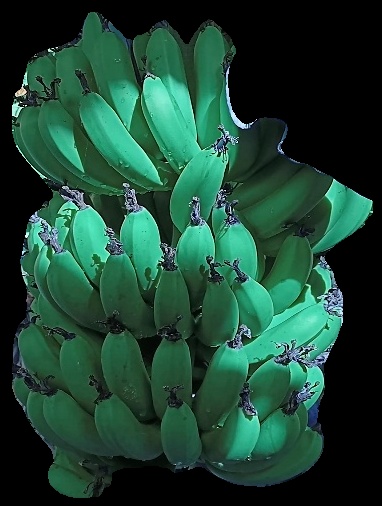
Variety: pachbale
Grade: grade1